Jessy Moulin

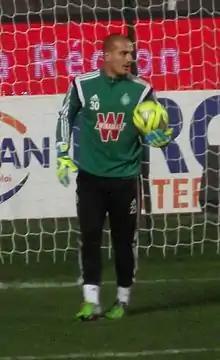
Moulin with Saint-Étienne in 2014

Jessy Moulin (born 13 January 1986) is a French former professional footballer who played as a goalkeeper. he played his most of the career with Saint-Étienne.